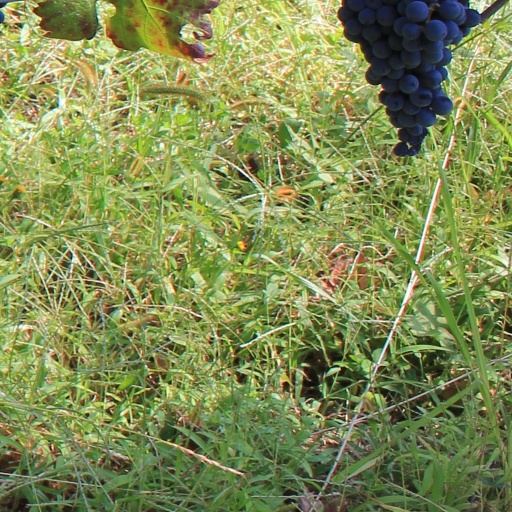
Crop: grape